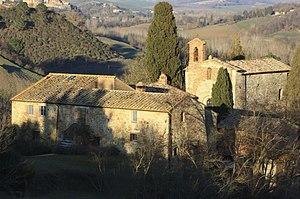
Montalcino est une commune italienne d'environ 5 200 habitants située au cœur du Val d'Orcia, en Province de Sienne, dans le sud de la Toscane. Elle est réputée pour sa production viticole et notamment son Brunello, un Sangiovese AOC fréquemment distingué par l’œnologie internationale.